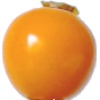
Label: physalis